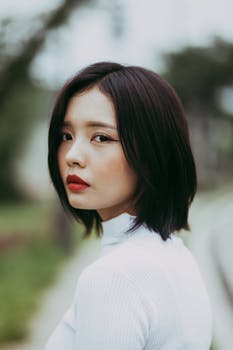
Label: No Watermark